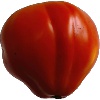
Label: Tomato 1